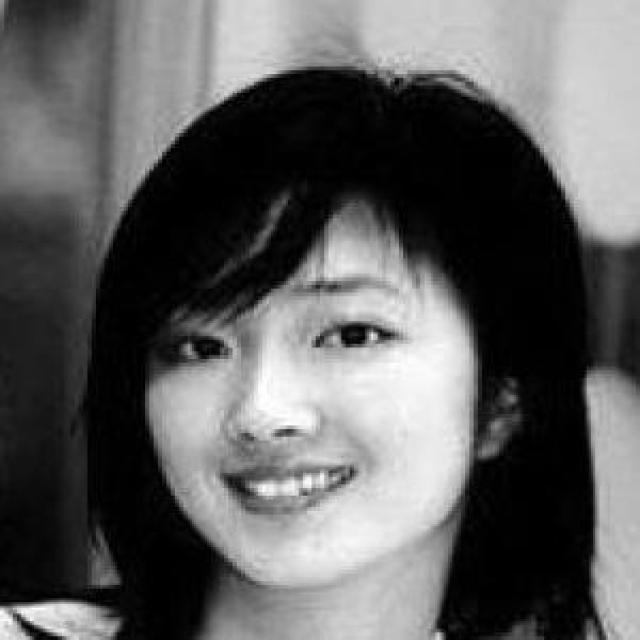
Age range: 21-44